Creeksea Place

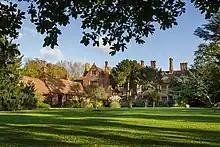

Creeksea Place is located near to the town of Burnham-on-Crouch in the Essex countryside of eastern England. Originally built in 1569, the estate retains many original internal and external features, with an original walled-garden and untouched orchard, where the BBC’s adaptation of "Great Expectations" was filmed. Creeksea Place is owned by Jon-Paul Bertorelli Lindsey.